Sharon Higgins

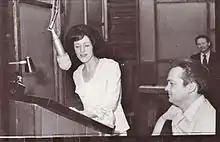

In 1968, Higgins took a job at a factory in St. Louis. While working the assembly line and dealing with revelations in her own marriage, Higgins penned the words to "Woman of the World (Leave My World Alone)". Not long after, she took the very last train from St. Louis to the Union Train Station in Nashville, Tennessee.